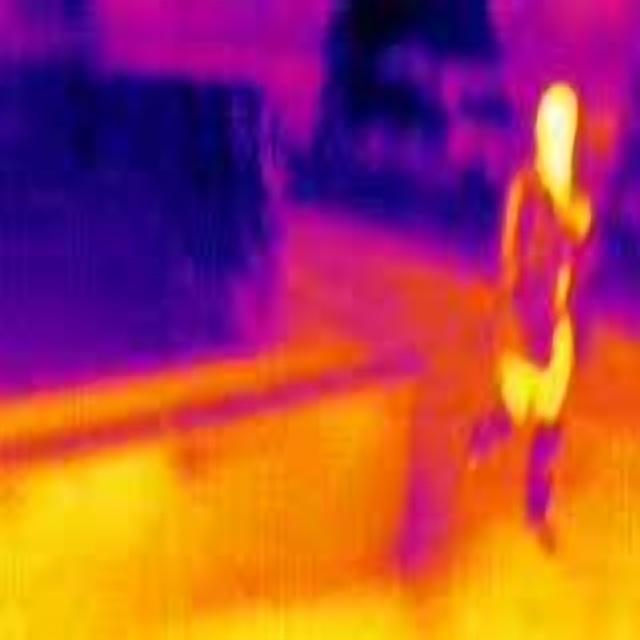
Detected objects:
label: person